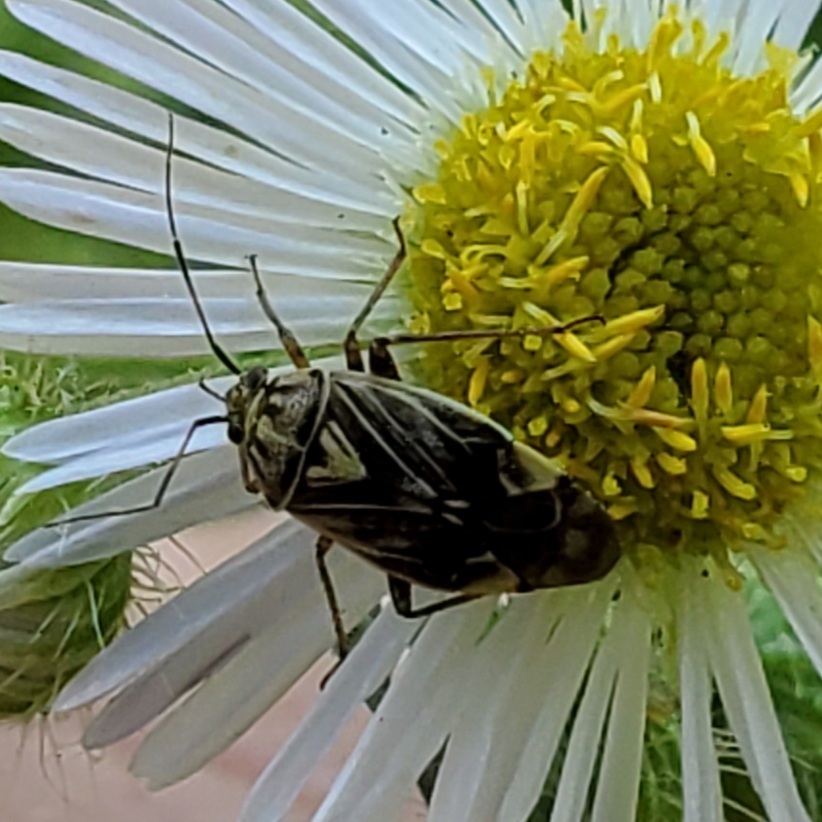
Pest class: lygus_bug